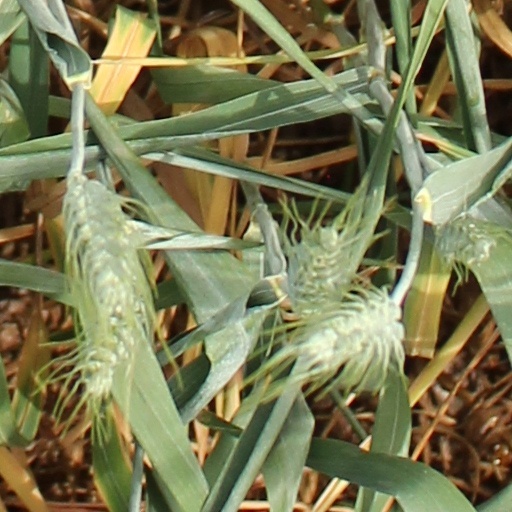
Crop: wheat